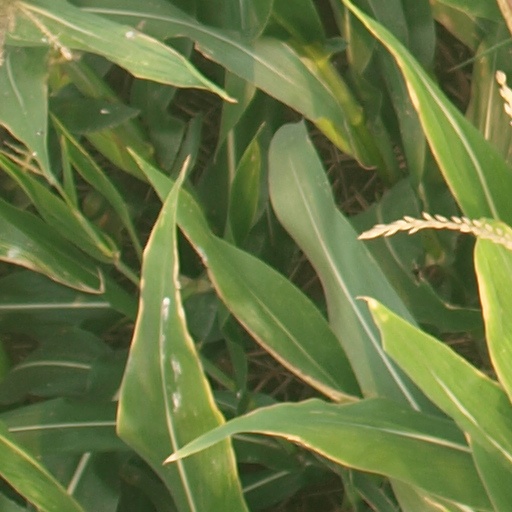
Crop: maize; corn